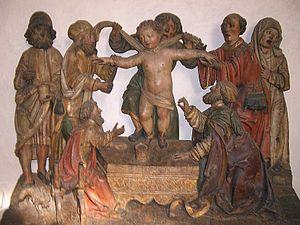
L'affaire Simon de Trente se déroule au XVᵉ siècle dans la ville de Trente, alors dépendante du duc du Tyrol. Un enfant de deux ans, Simon Unverdorben, disparaît dans des conditions mystérieuses aux alentours de la Pâque juive de 1475, ce qui donne lieu à l'un des procès les plus connus pour accusation de meurtre rituel contre les Juifs à la fin du Moyen Âge ainsi qu'à la persécution de la communauté juive de la ville et quinze exécutions.
L'accusation de meurtre rituel à l'encontre des Juifs est une allégation antijuive ou antisémite selon laquelle les Juifs assassineraient des enfants non juifs à des fins rituelles, la confection de pains azymes pour la Pâque étant la plus fréquemment citée.